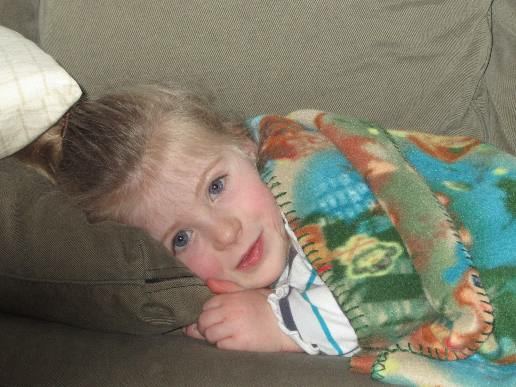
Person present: Yes